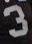
Number: 3